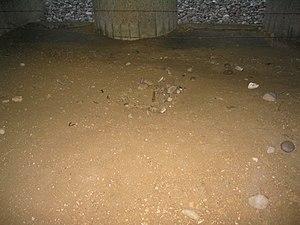
La tranchée des baïonnettes est un monument commémoratif de la bataille de Verdun en 1916. Le site est classé monument historique en 1922 et reconnu en tant que haut-lieu de la mémoire nationale en mars 2014. Il est situé sur le ban communal de Douaumont-Vaux.